Glasshouse (British Army)

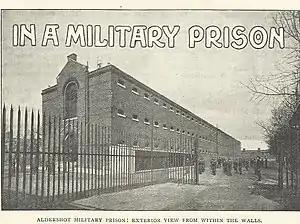
The Aldershot Glasshouse in 1908

A glasshouse, or the glasshouse is a military prison in the United Kingdom.